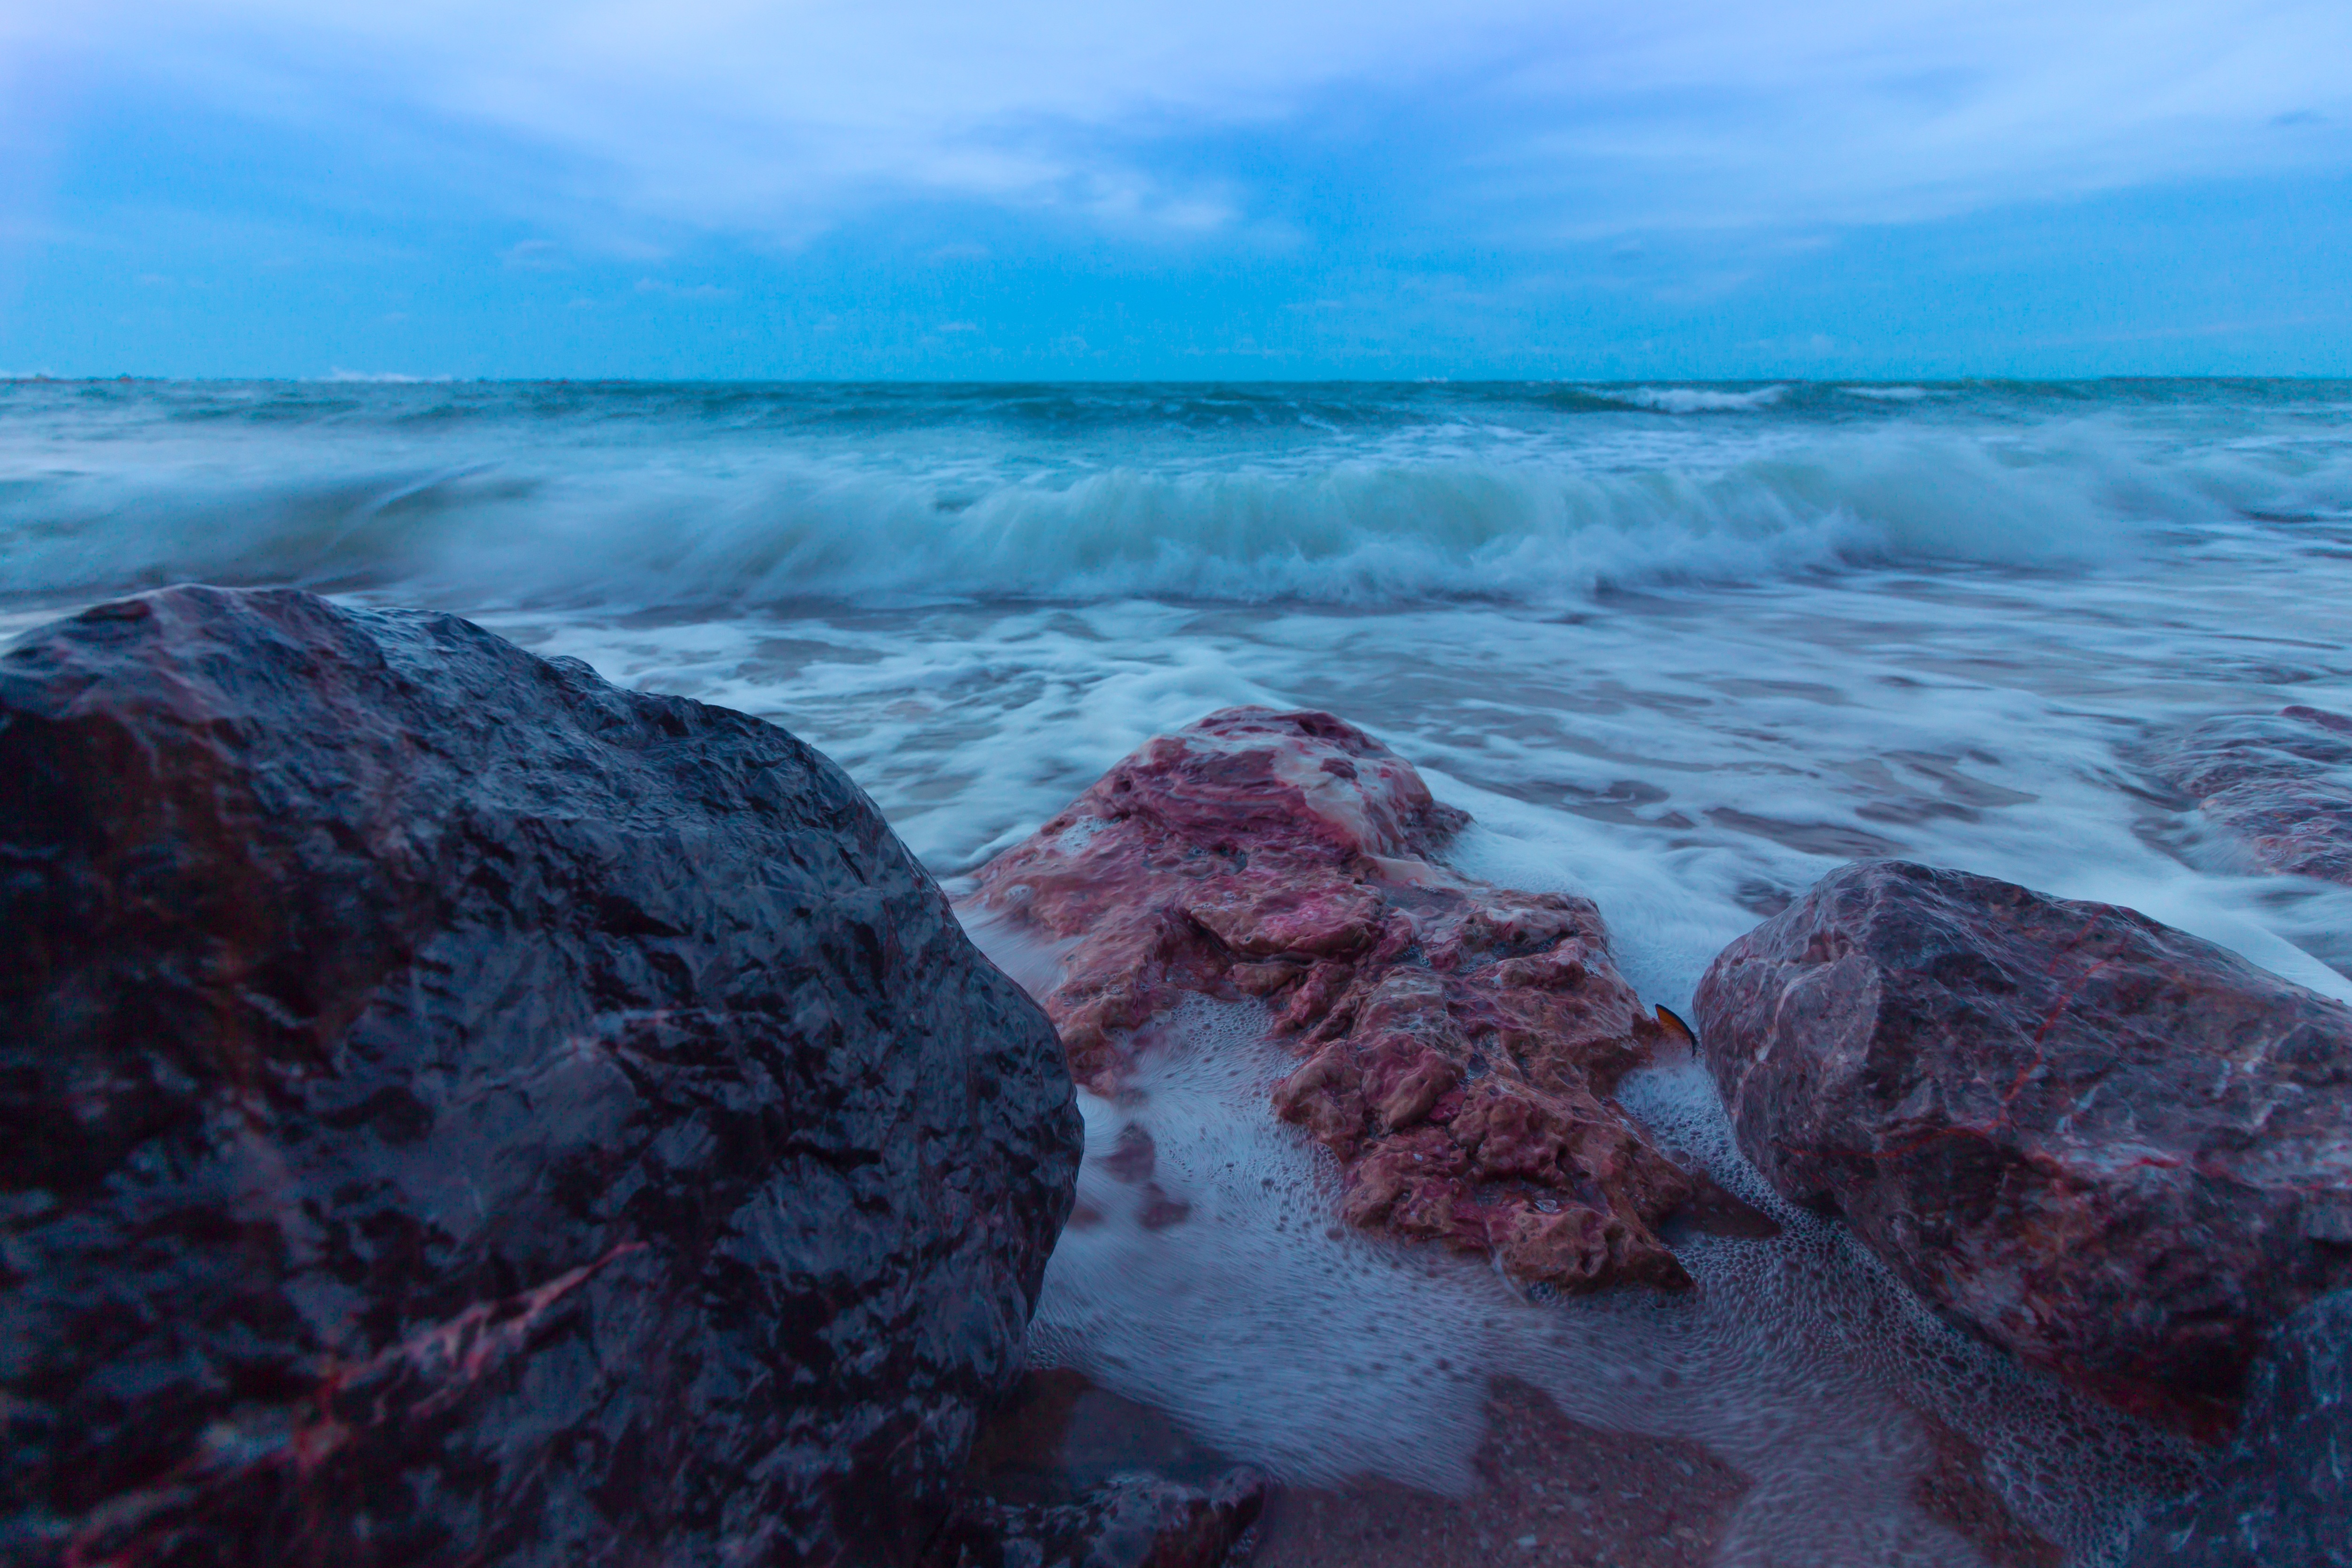
beach, sea, coast, nature, outdoor, sand, rock, ocean, horizon, sky, shore, wave, summer, cliff, seaside, evening, heaven, peace, lagoon, blue, seashore, terrain, thailand, body of water, blue sky, poultry, coconut, birds, sunny, bank, tour, holidays, bright, sandy beach, in the sand, the island, spectacular, cape, sea water, sharon lewis, kra t tg wgd, landform, koh ta chai, geographical feature, wind wave